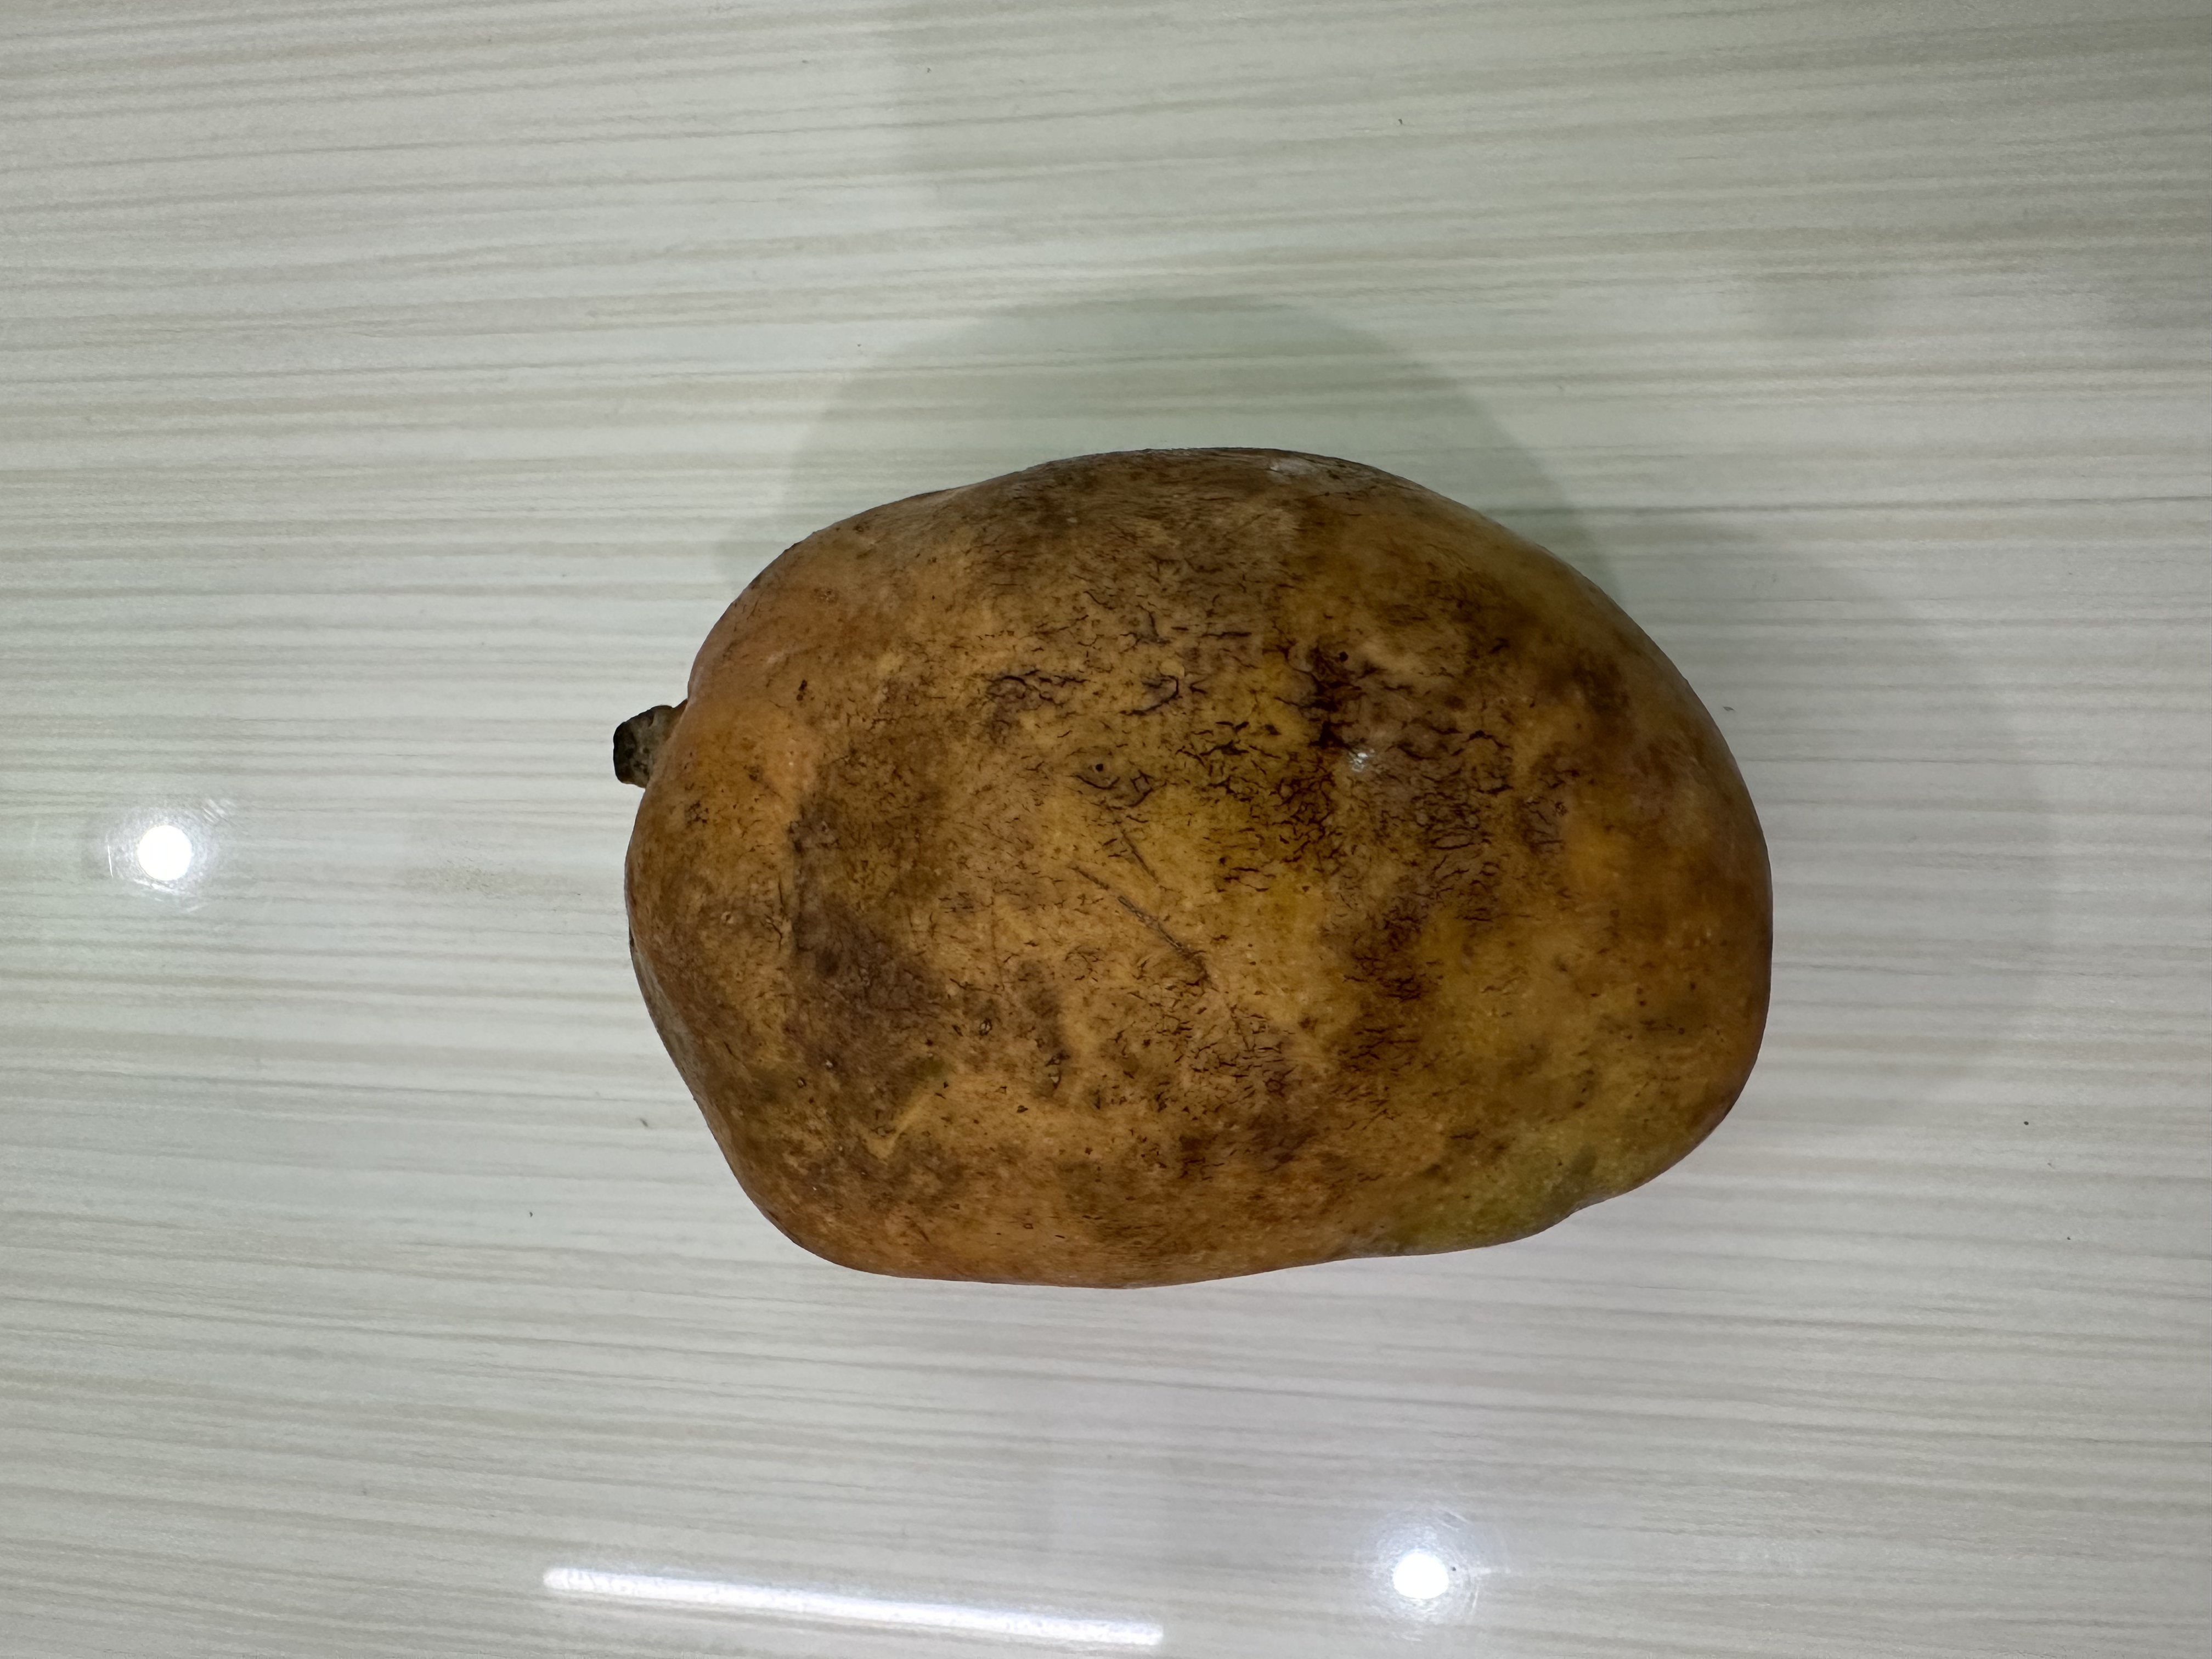
Mango variety: Bari-7